Boba Fett

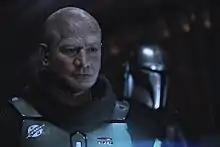
Temuera Morrison as Boba Fett in the episode "" from "The Mandalorian"

In June 2020, it was reported that Temuera Morrison would appear as Fett in the second season of "The Mandalorian". As the series takes place five years following "Return of the Jedi", this would confirm the character's survival after his fall into the sarlacc's mouth and retcon his apparent death. In the second season's premiere, "", it is explained that Fett's armor was salvaged by Jawas after his supposed death, and then bought by Cobb Vanth, a character first introduced in the "" trilogy of novels, who used it to protect the Tatooinian village of Mos Pelgo from various threats. In the episode, the armor is eventually obtained by the Mandalorian after Vanth relinquishes it so that it could be returned to its rightful owners: the Mandalorian people. As he leaves with the armor, the Mandalorian is watched from the distance by a heavily scarred Fett.